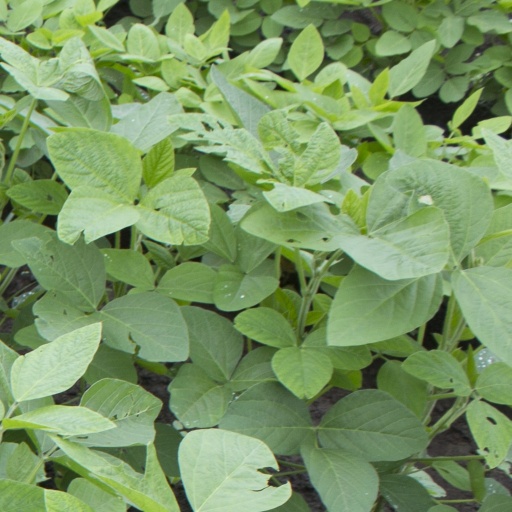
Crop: soybean